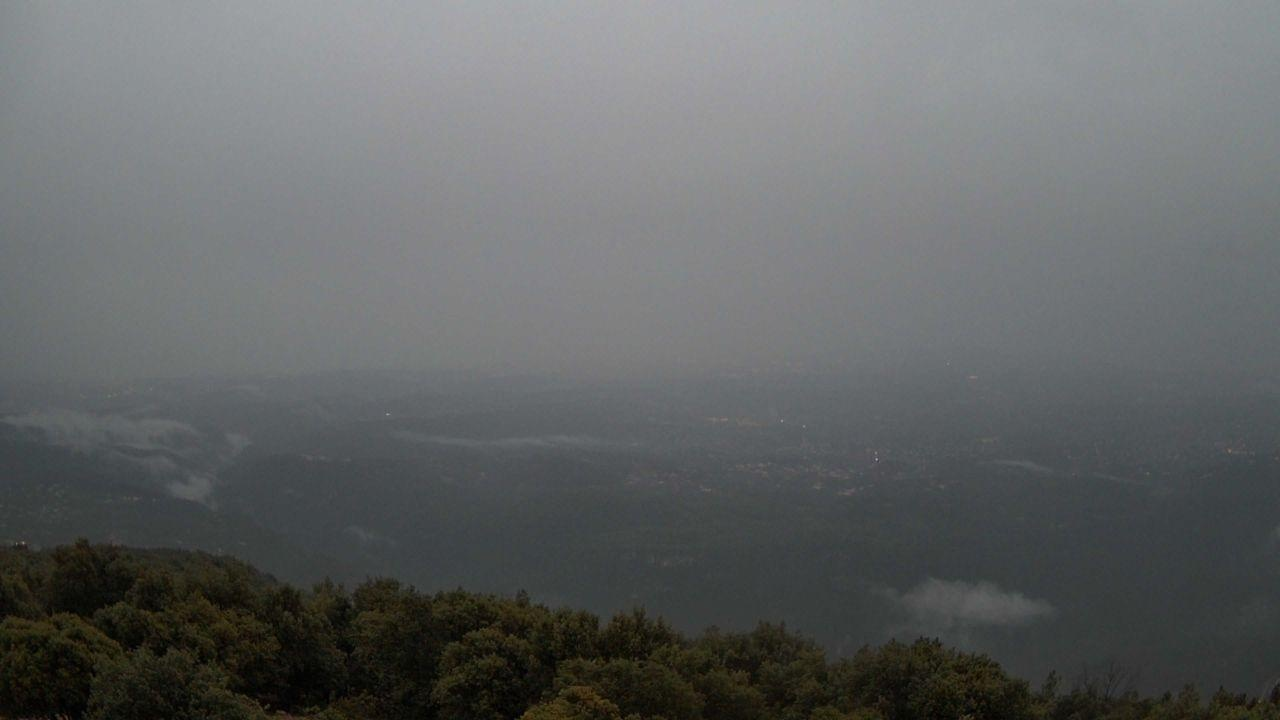
Fire: no
Smoke: no